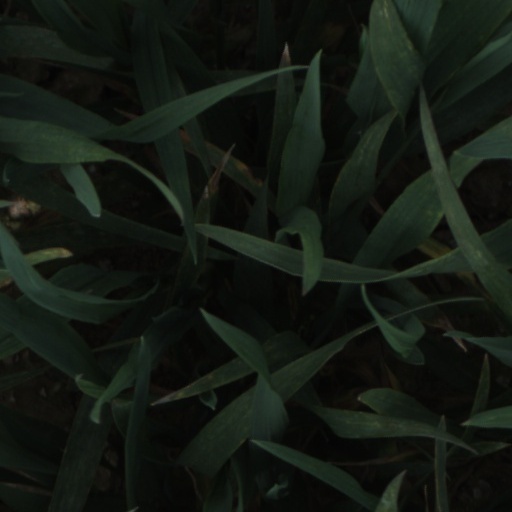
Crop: wheat